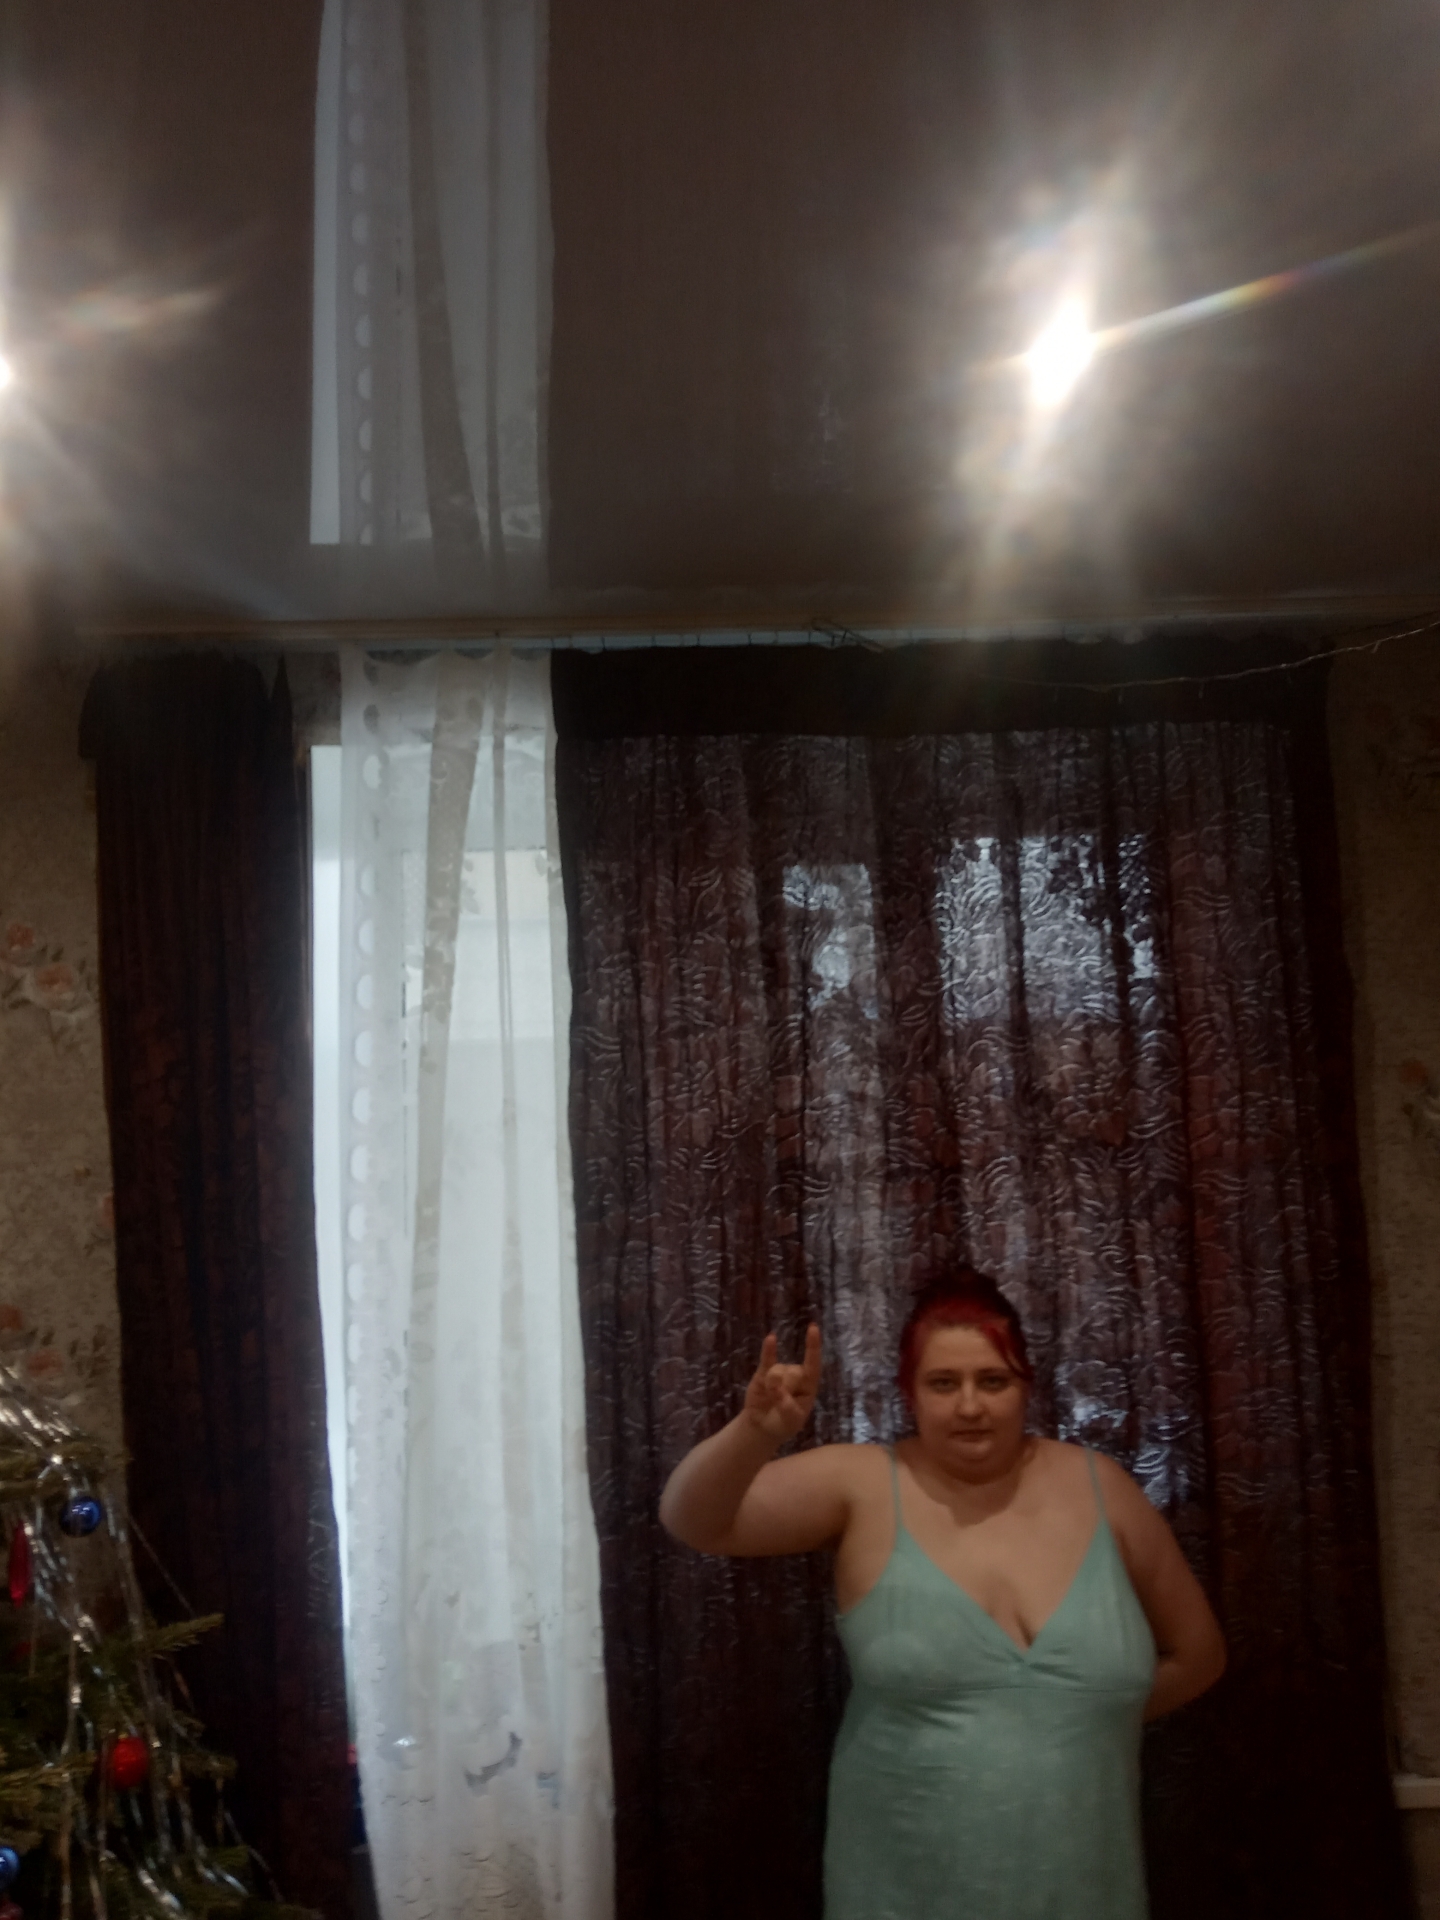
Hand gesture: rock